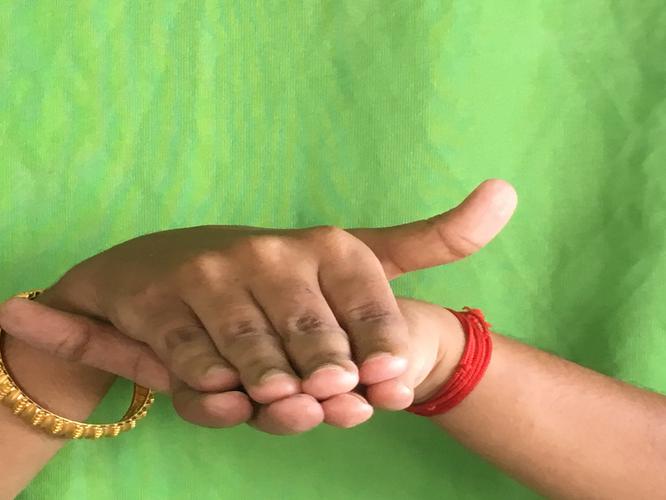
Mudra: Matsya
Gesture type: double_hand